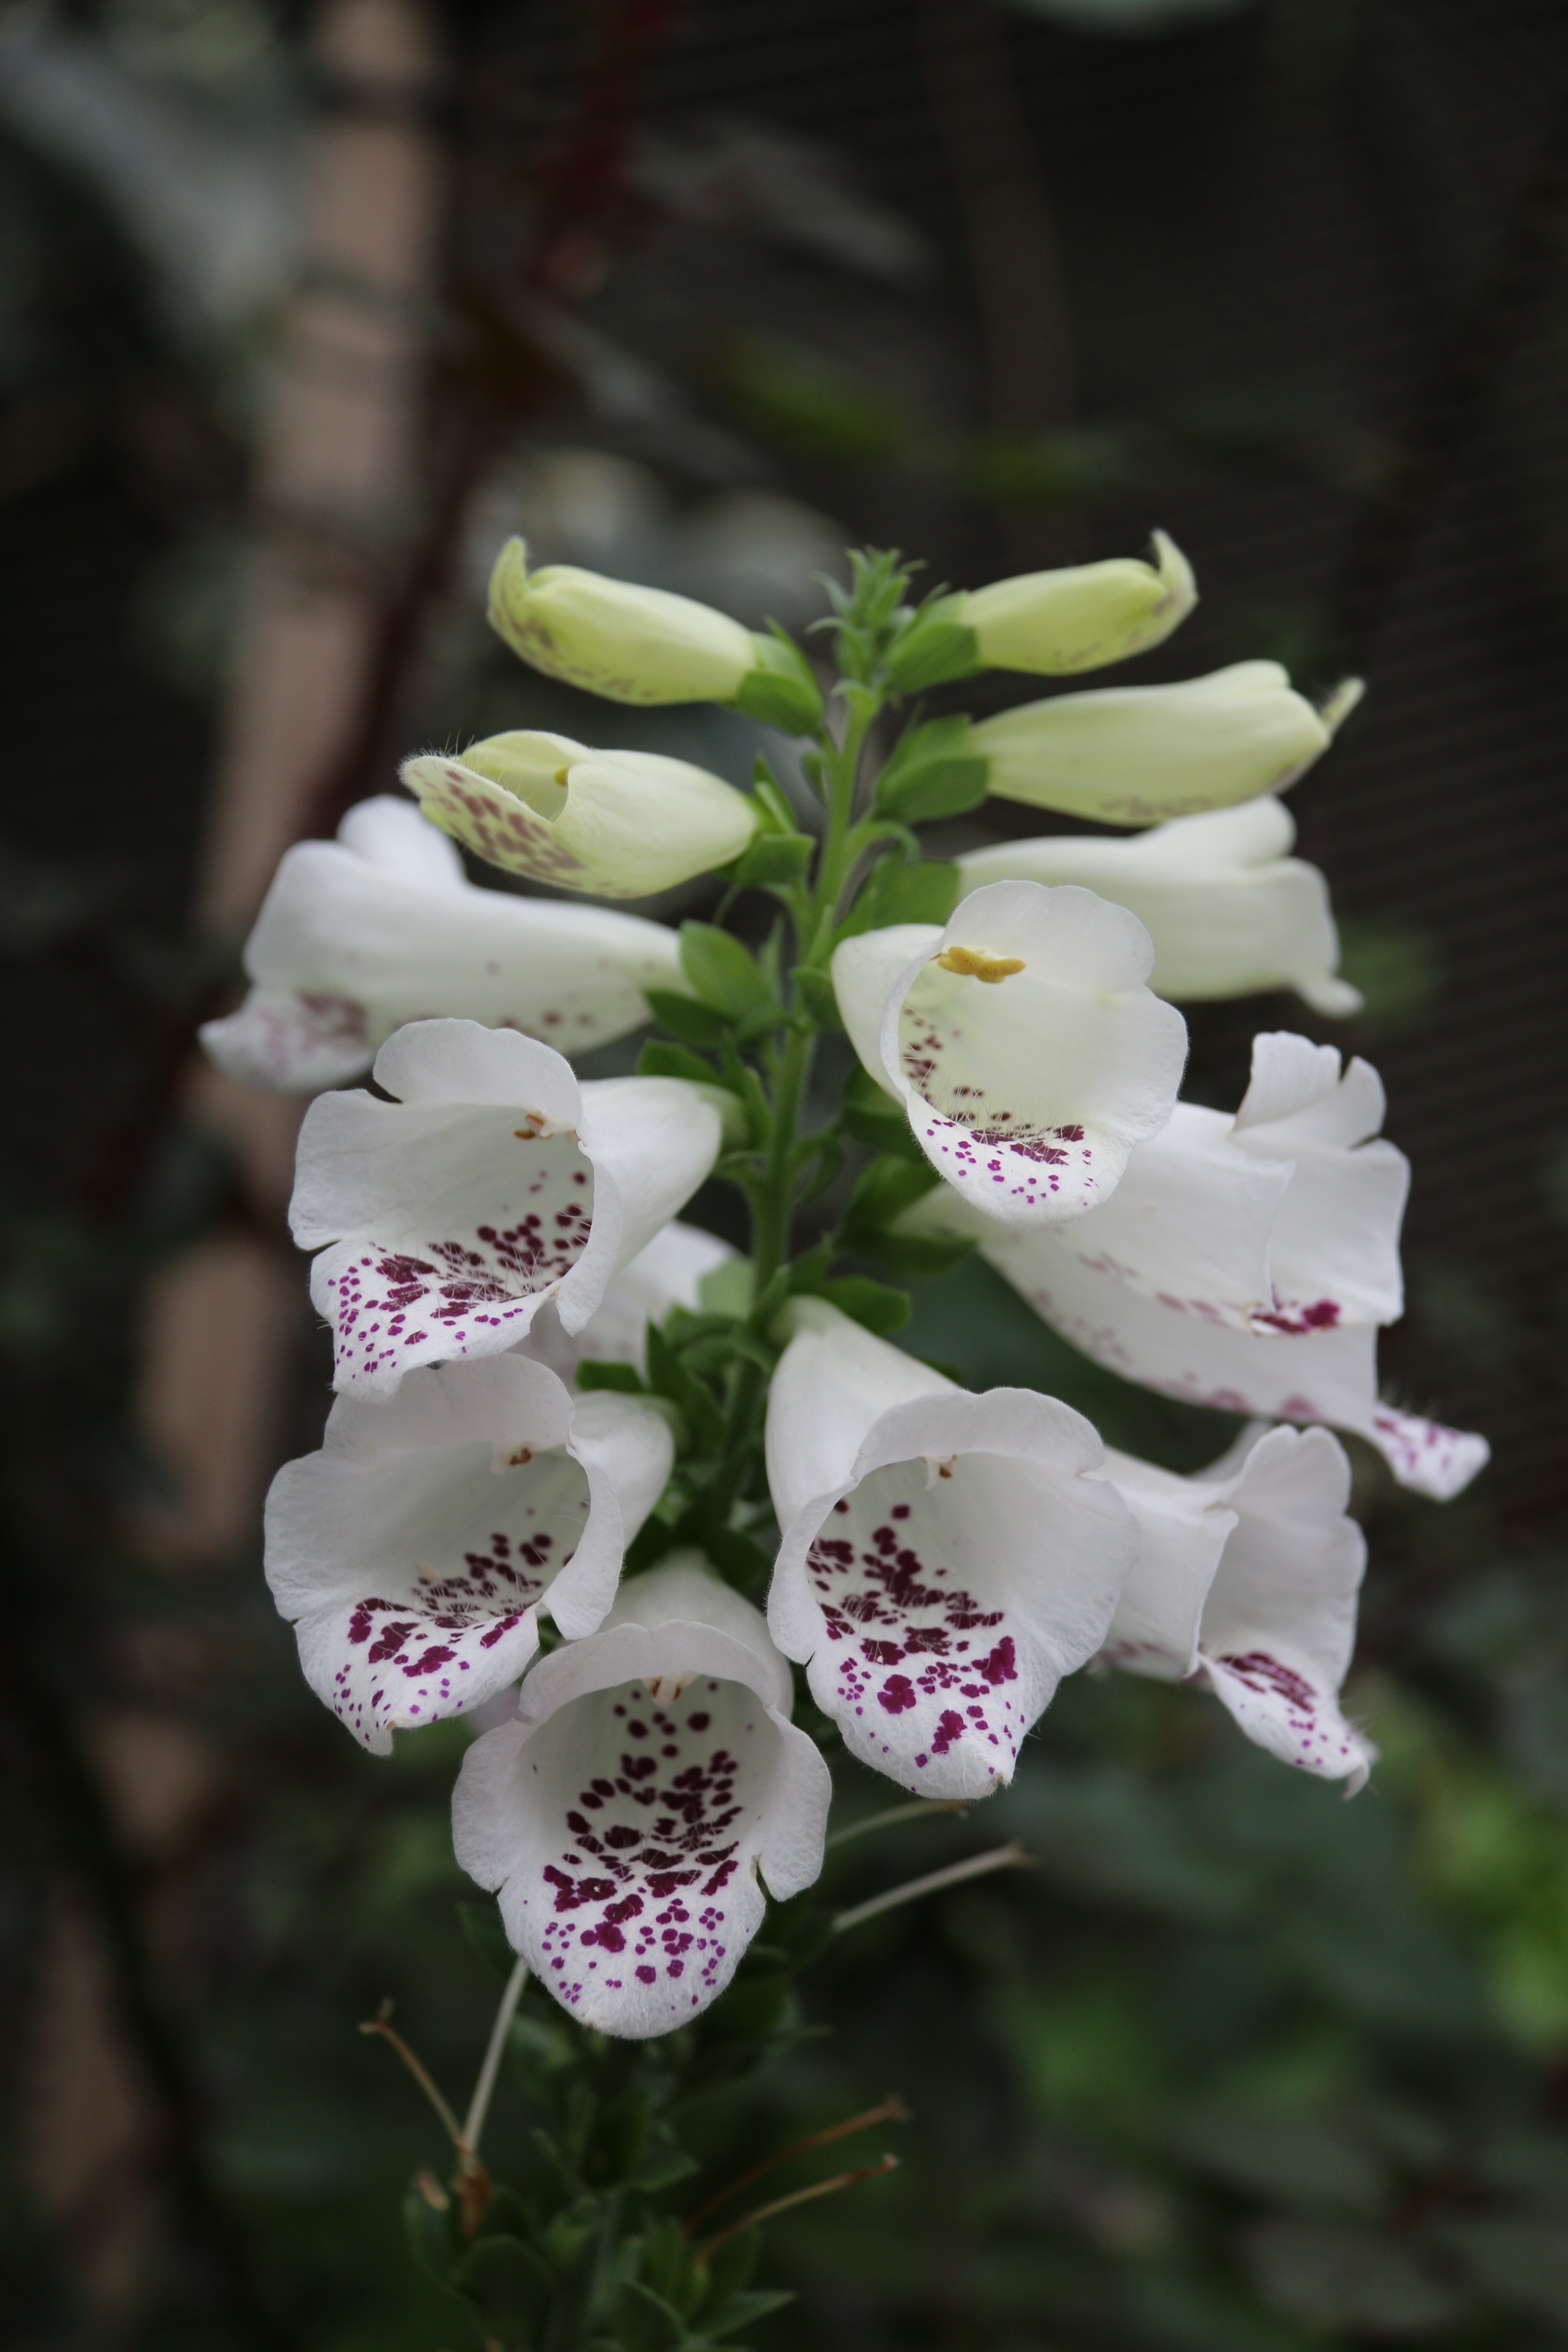
nature, blossom, plant, white, leaf, flower, petal, bloom, floral, spring, green, natural, fresh, botany, blooming, garden, flora, botanical, orchid, wildflower, gardening, digitalis, macro photography, flowering plant, dendrobium, plant stem, land plant